2022 Turkish Basketball Cup

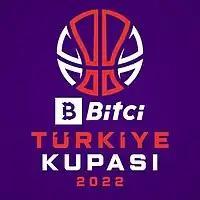

The 2022 Turkish Basketball Cup, also known as Bitci Erkekler Türkiye Kupası for sponsorship reasons, was the 36th edition of Turkey's top-tier level professional national domestic basketball cup competition. The quarterfinals of tournament were held from 15 to 16 February 2022 in 4 different locations and then semi-finals and the final were held from 18 to 20 February 2022 in the Tofaş Nilüfer Spor Salonu in Bursa, Turkey. Anadolu Efes won the competition by defeating Fenerbahçe Beko 86–72 in the final.